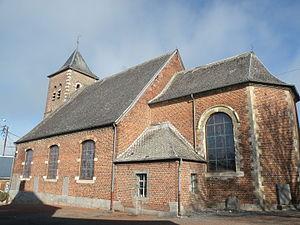
église de Bry (Nord)